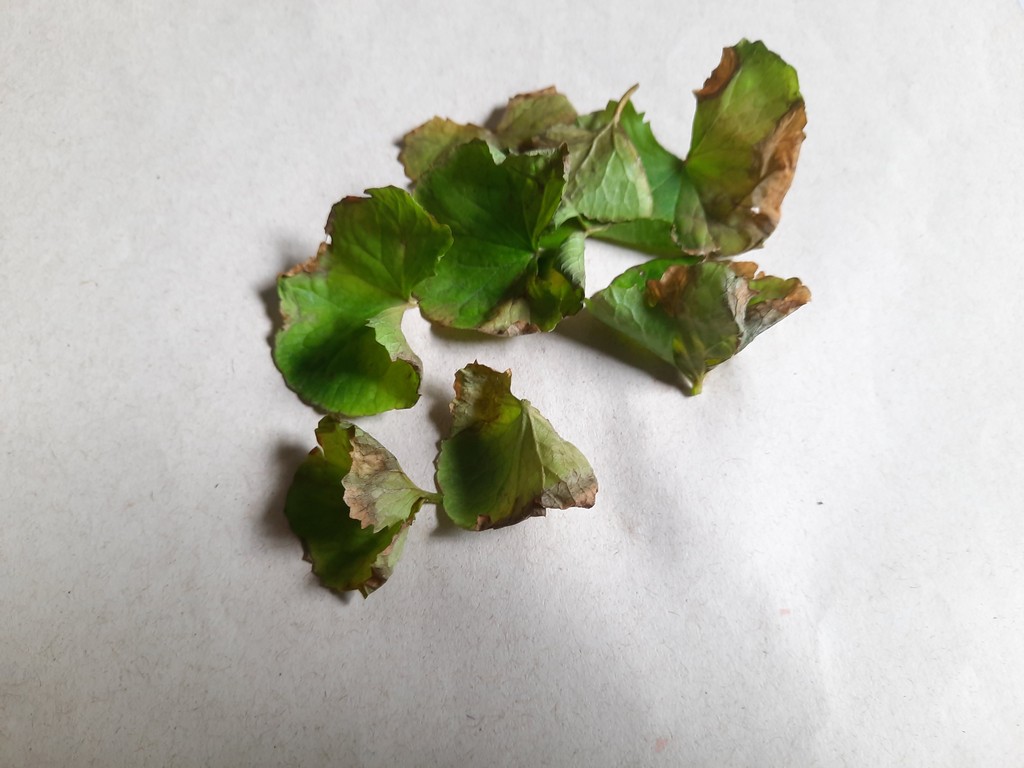
Label: Unhealthy